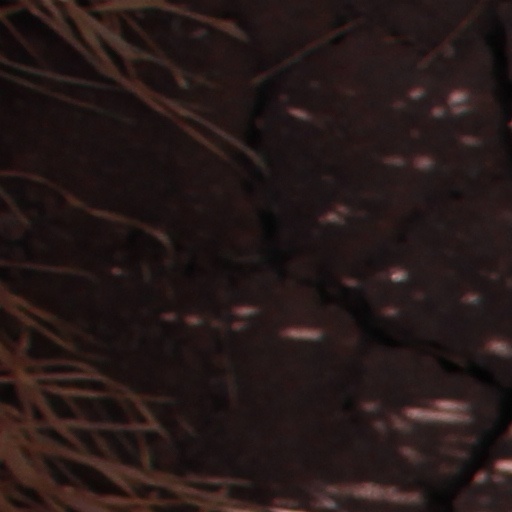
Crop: wheat